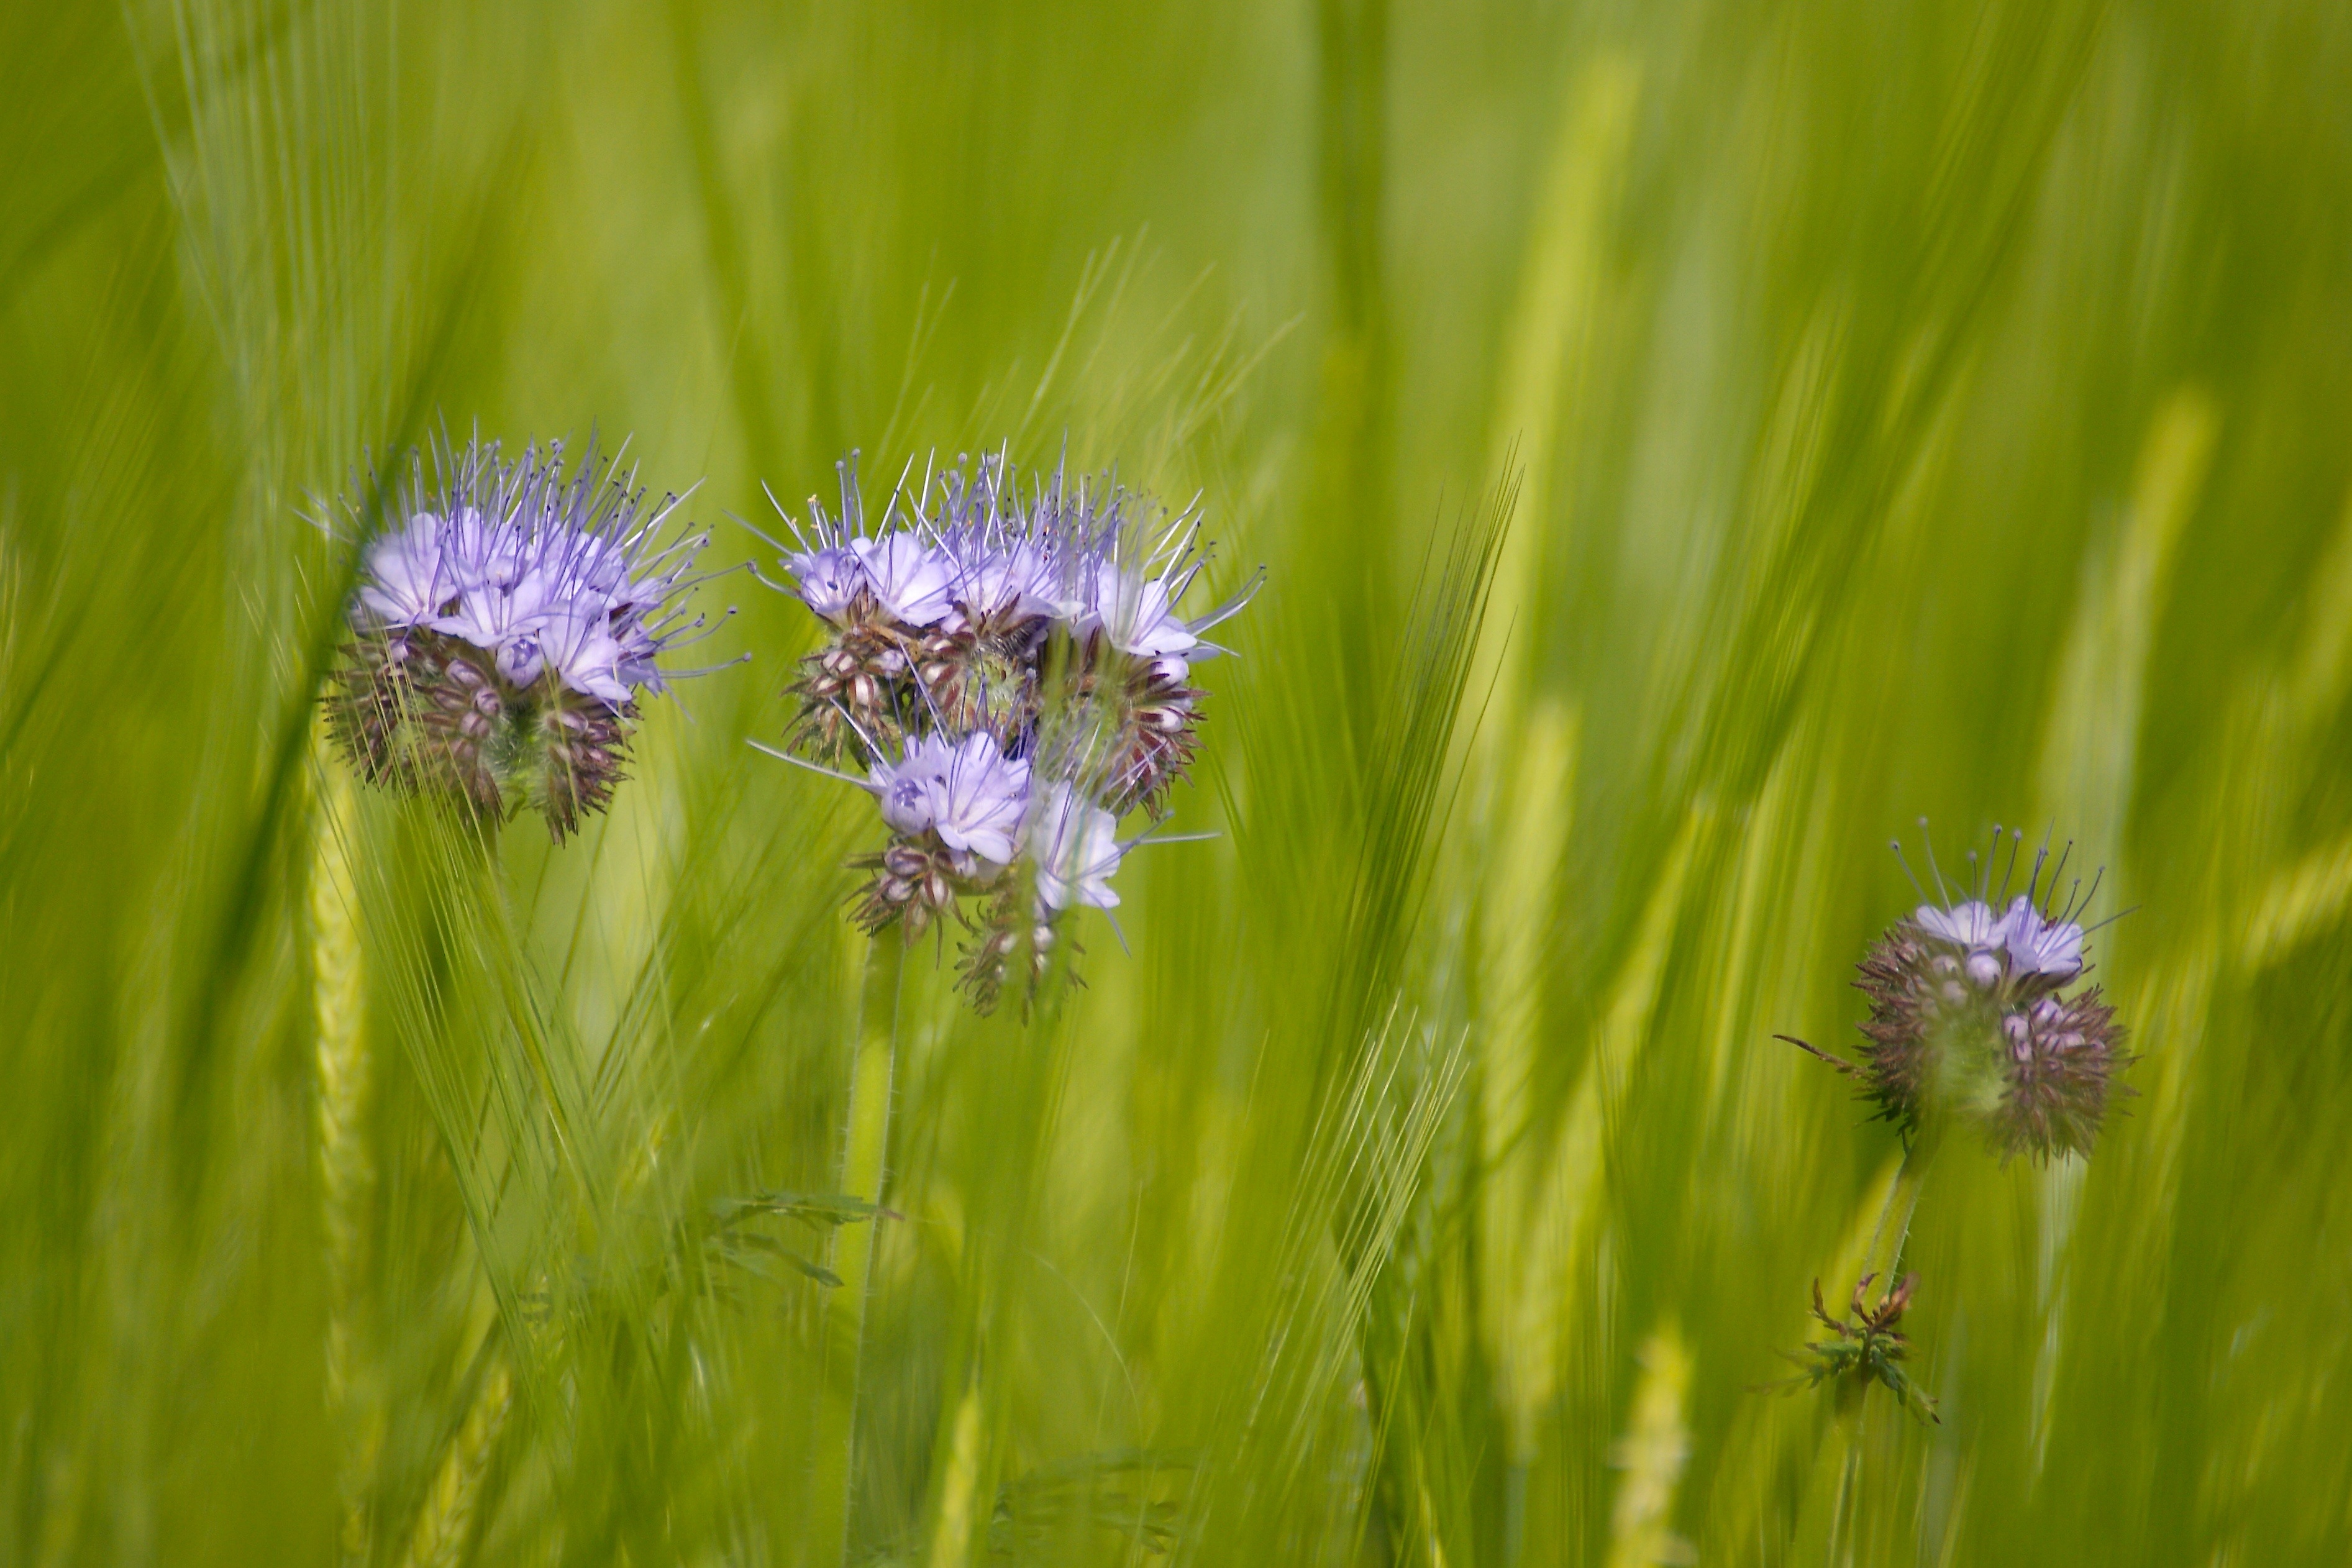
nature, grass, plant, field, meadow, dandelion, barley, wheat, grain, prairie, flower, summer, rural, food, green, botany, ear, agriculture, flora, wildflower, close up, fields, grassland, violet, cornfield, cereals, macro photography, field crops, flowering plant, daisy family, grass family, plant stem, land plant